Zhol Village

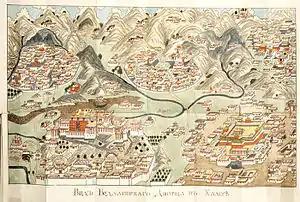
Map of Lhassa by Nikita Bichurin (first half of the 19th century). The village of Zhol with its walls and towers can be seen in the lower left corner.

The village of Zhol is located below the southern face of the Potala Palace. Rectangular in plan, it is surrounded by a wall on three sides, the fourth being occupied by the base of the hill where the palace stands. In the middle of each of the three sides, there is an entrance building: the main entrance, eastern entrance and western entrance. Historically, the village within the walls was called "inner Zhol" as opposed to a sliver of houses that lay beneath the south wall and was called "outer Zhol".